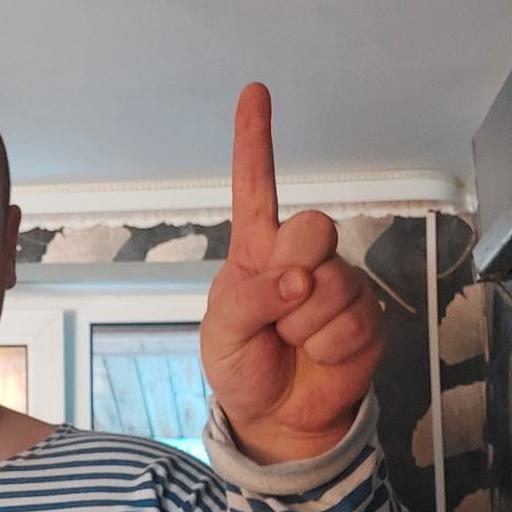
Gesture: one